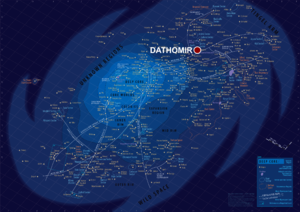
Localisation de Dathomir sur la carte Star Wars
Dathomir est une planète de l’univers de fiction Star Wars. Elle a été créée en 1994 pour un roman de l'univers étendu de Star Wars.